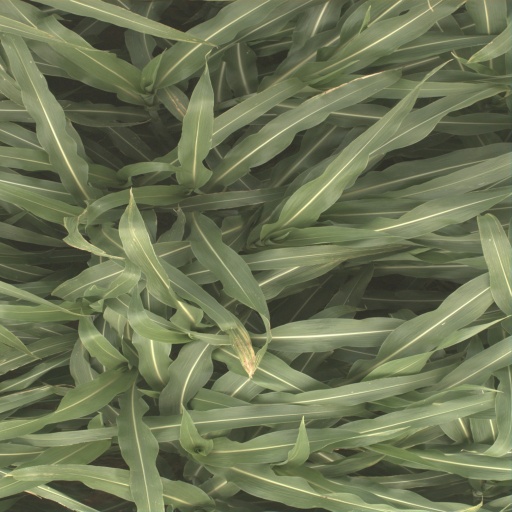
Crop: sorghum